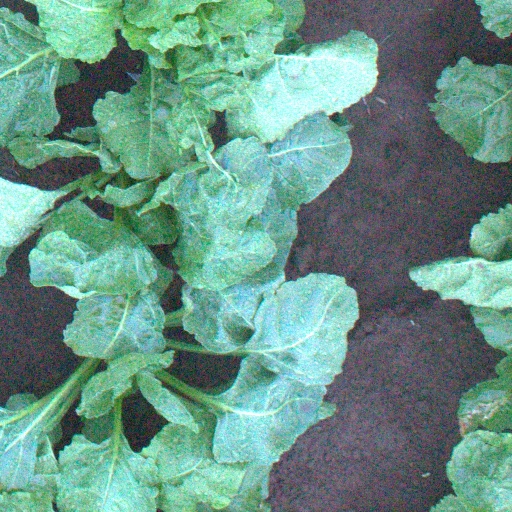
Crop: sugar beet